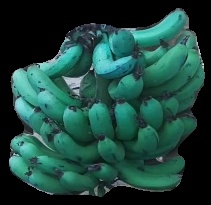
Variety: pachbale
Grade: grade3